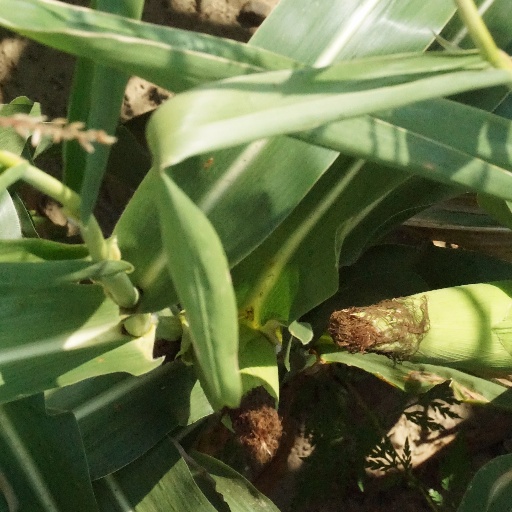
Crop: maize; corn